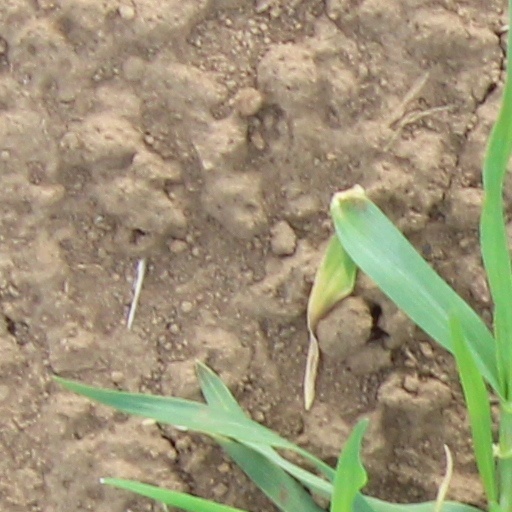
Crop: wheat